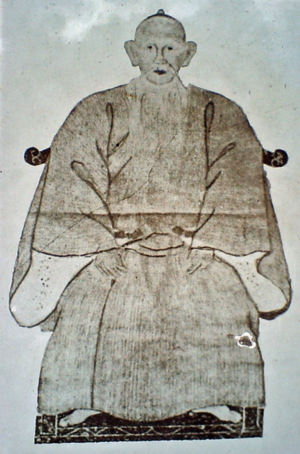
Kamegawa Ueekata Seibu aussi connu sous son nom de style chinois Mō Inryō, est un aristocrate et fonctionnaire du gouvernement du royaume de Ryūkyū. Il est membre du Sanshikan de 1871 à 1872.